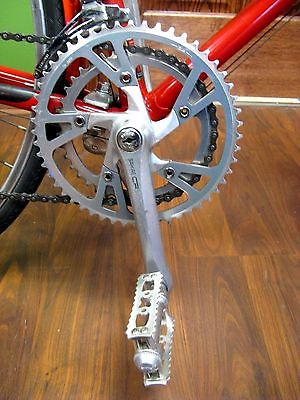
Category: bicycle